Naval Battle of Hakodate

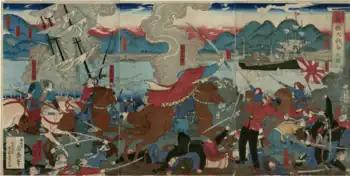
A Japanese rendition of the land and naval battle of Hakodate. Woodprint by Utagawa Yoshitora (signed as Nagashima Mosai)

Ships of foreign navies — the British HMS "Pearl" and the French "Coetlogon" — were standing by neutrally during the conflict. The French captain Jules Brunet who had trained the rebels and helped organize their defenses, surrendered on "Coetlogon" on 8 June.